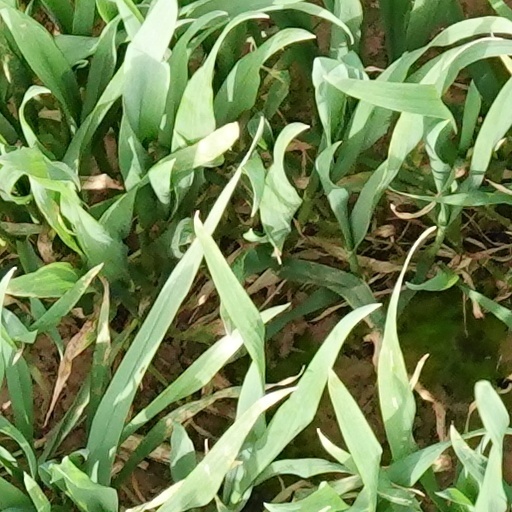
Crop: wheat